Galesburg Historic District

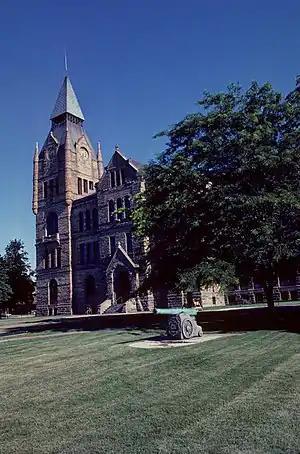
Knox County Courthouse

The Galesburg Historic District is a historic district in Galesburg, Illinois. The district includes 1049 contributing buildings and contains the town's original plat as well as several older neighborhoods. The section of the district south of North Street encompasses Galesburg's historic city center and its most significant landmarks, such as the Knox County Courthouse, the Knox County Jail, the Burlington Depot (which has since been torn down), and Main Street's commercial buildings. Knox College, the school Galesburg was founded to serve, and its historic Old Main are also located in the southern half of the district. The area north of North Street is mainly residential and is dominated by Queen Anne and Classical Revival houses, including many transitional houses displaying elements of both styles.